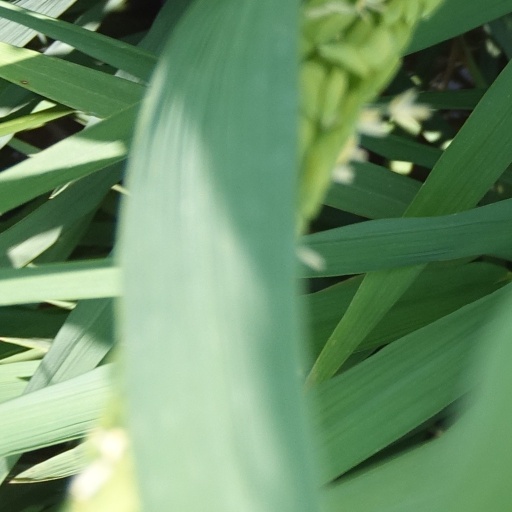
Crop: rice